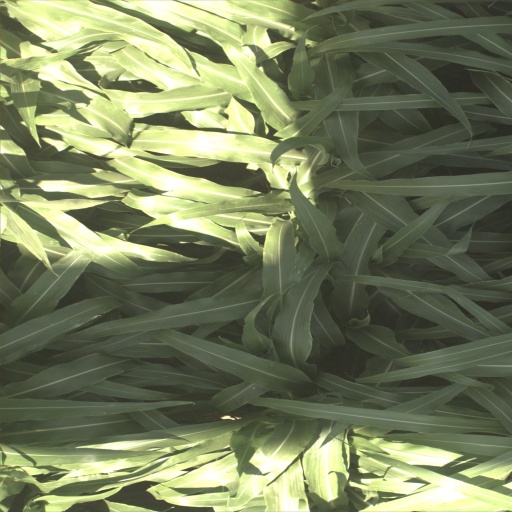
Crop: sorghum